Thomas Edgeworth Courtenay

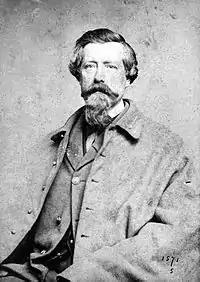
Thomas Courtenay in the uniform of a Confederate Army Captain.

In 1863 Courtenay returned to St. Louis to pursue a lawsuit against his former deputy for recovery of the funds missing from the sheriff's office. It became clear that the suit was hopeless and that he would be held financially responsible. Moreover, the Union authorities were suspicious that Courtenay was a rebel sympathizer, due to his business dealings in the South. In fact, Courtenay "was" a Confederate sympathizer, and had written to Confederate Secretary of War Leroy Pope Walker in May 1861, offering to act as a purchasing agent for Confederate supplies in the Trans-Mississippi Department.